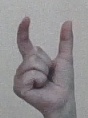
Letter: nun